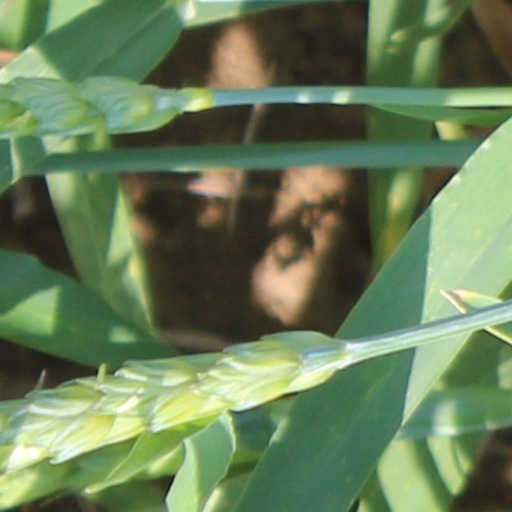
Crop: wheat